Threatin

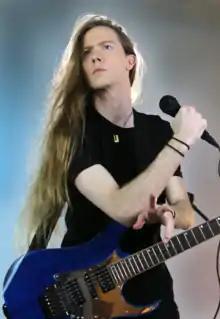
Jered Threatin in 2015

Threatin is an American rock band from Los Angeles. Founded by Jered Threatin, real name Jered Eames, the band gained notoriety in November 2018 for a European tour in which it played to mostly empty venues. Threatin has been labelled a "fake band" by the music press and described as a vanity project of its founder. "Rolling Stone" also referred to Threatin as a "great heavy metal hoax".